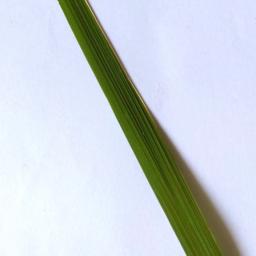
Label: Rice___Healthy